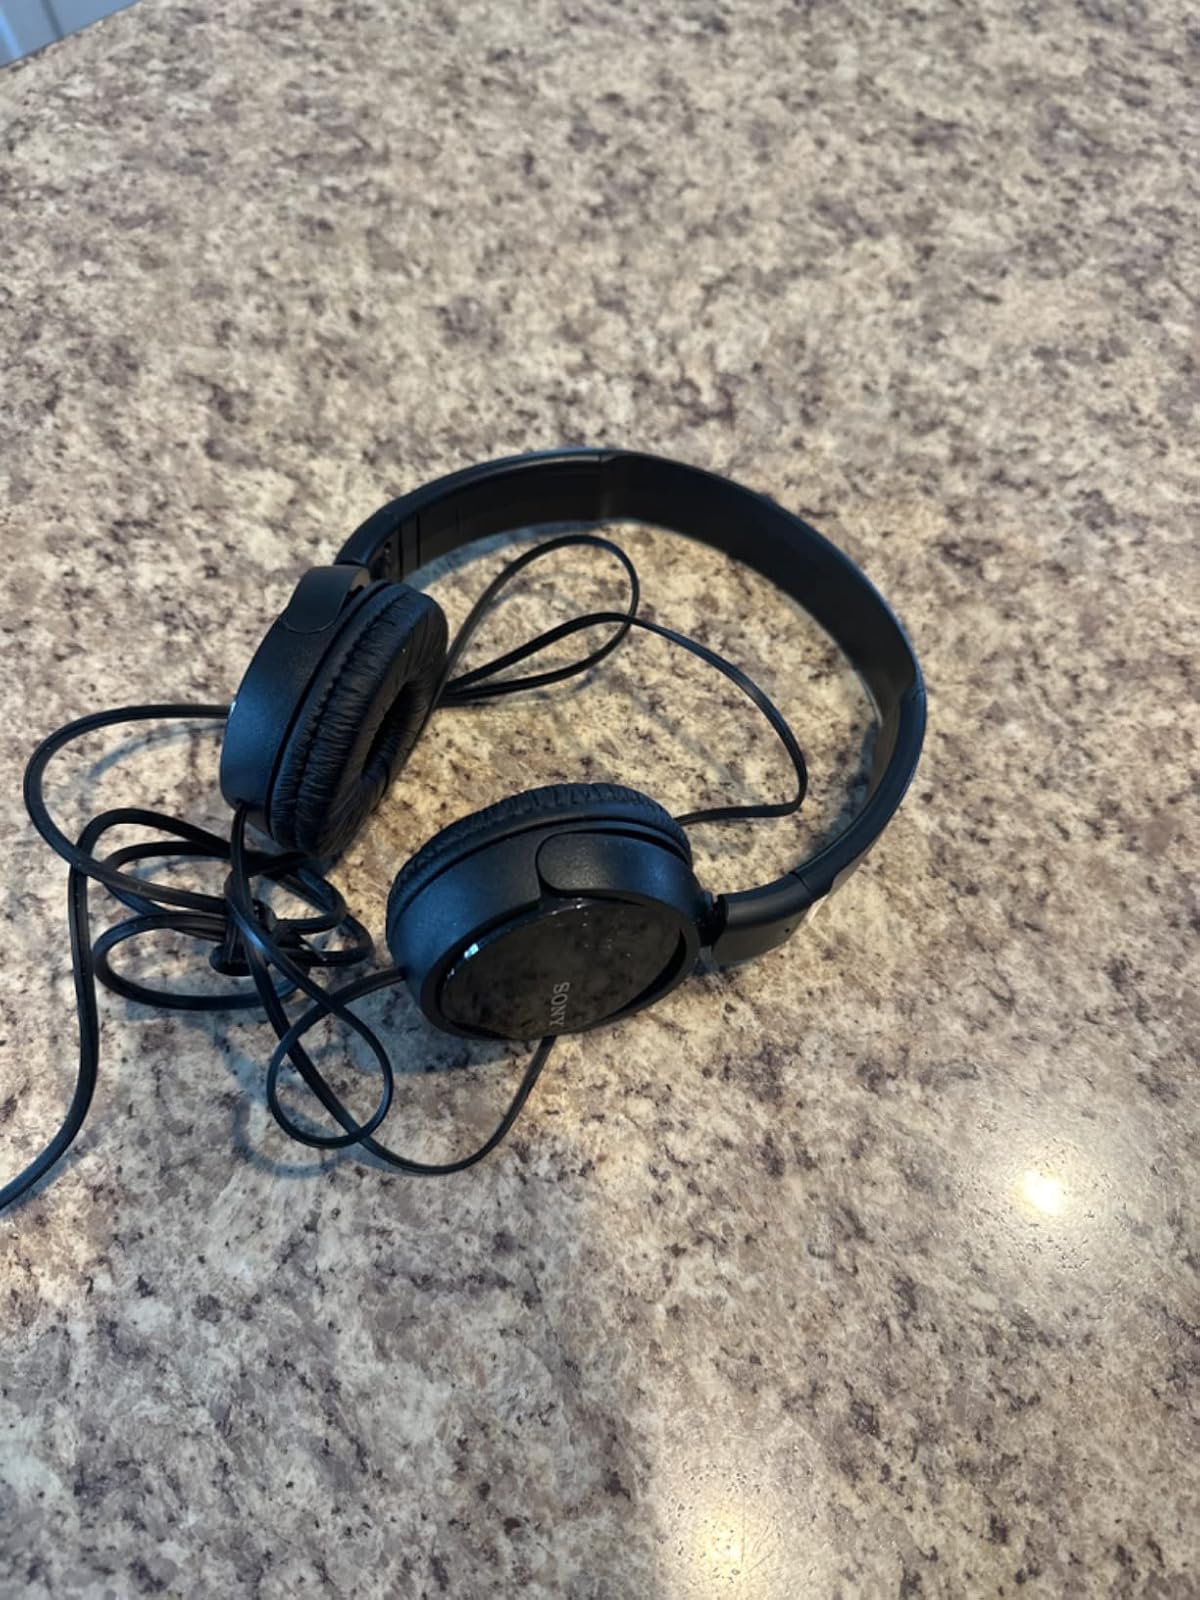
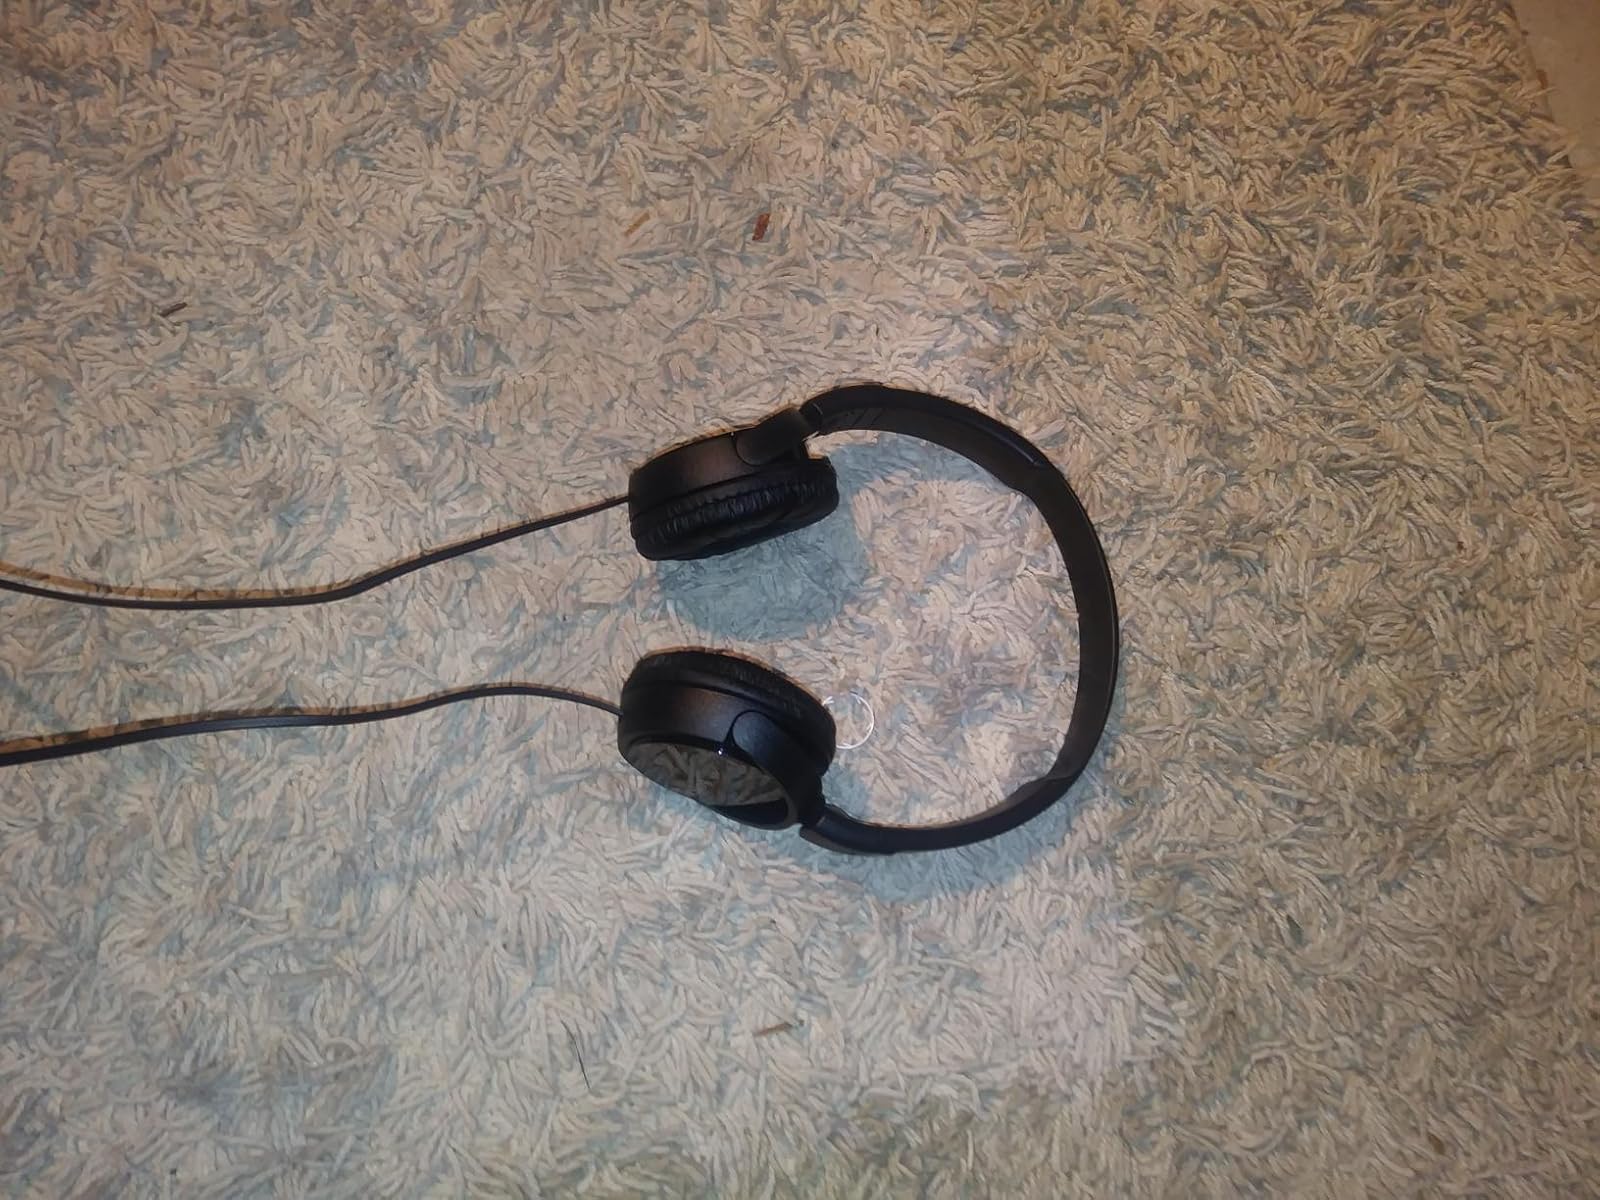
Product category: headphones
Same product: yes